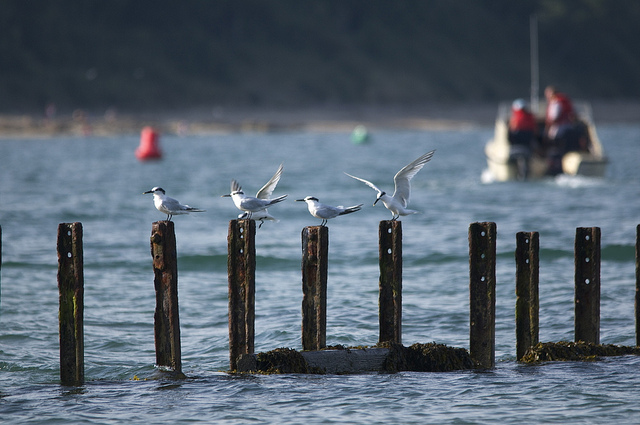
4 seagulls stand on rusty rods with people in a boat in the background.